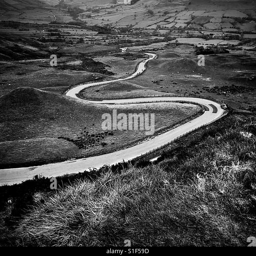
long and winding road off into the distance